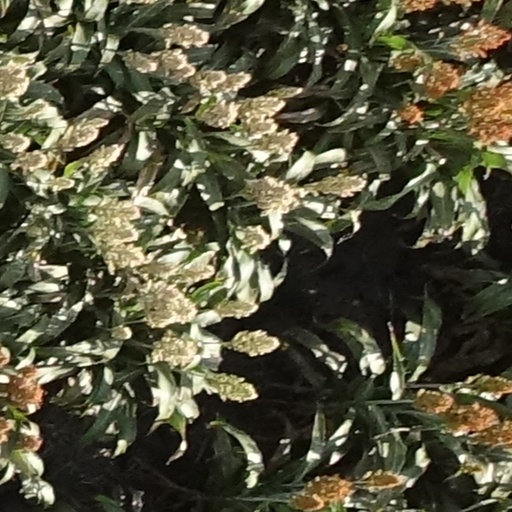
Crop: sorghum